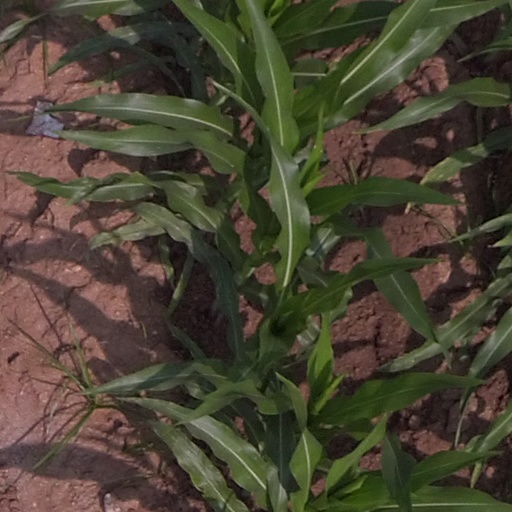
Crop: maize; corn